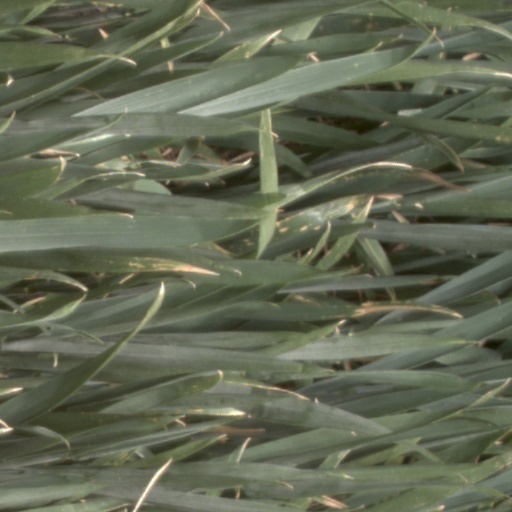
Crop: wheat